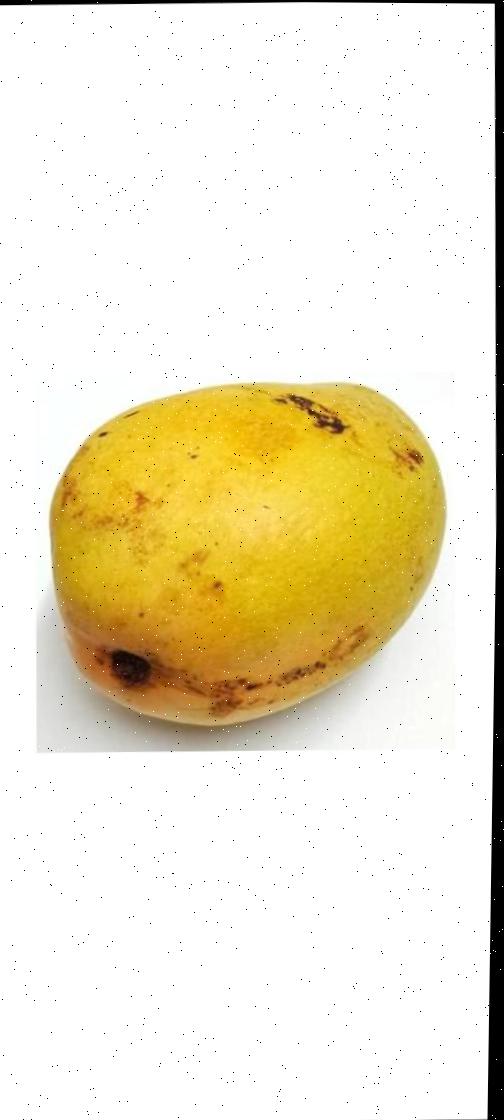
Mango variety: Bari-11